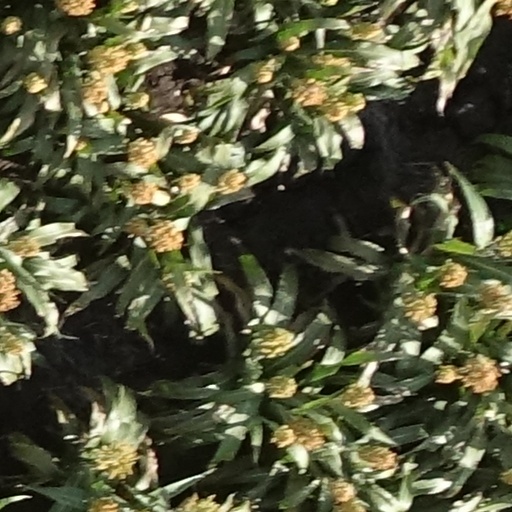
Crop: sorghum